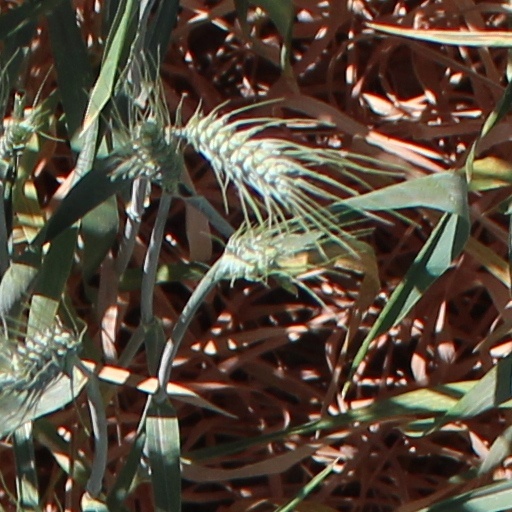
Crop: wheat